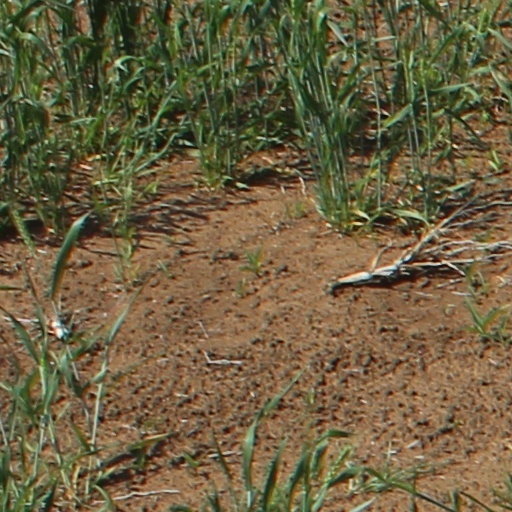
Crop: wheat